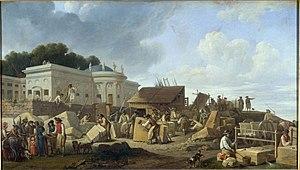
Le palais de la Légion d'honneur, ou hôtel de Salm, est un ancien hôtel particulier situé sur la rive gauche de la Seine, dans le 7ᵉ arrondissement de Paris. Son emplacement est délimité à l'ouest par la rue de Solférino, au nord par le quai Anatole-France, à l'ouest par la rue de la Légion-d'Honneur et au sud par la rue de Lille. Le grand portique de l'ancienne entrée principale permet d'apercevoir la cour d'honneur.
Pierre Rousseau est un architecte français né à Nantes le 31 mai 1751 et mort à Rennes en 1829. Il est particulièrement connu pour avoir construit l'hôtel de Salm, actuel Palais de la Légion d'honneur, à Paris, de 1782 à 1787.